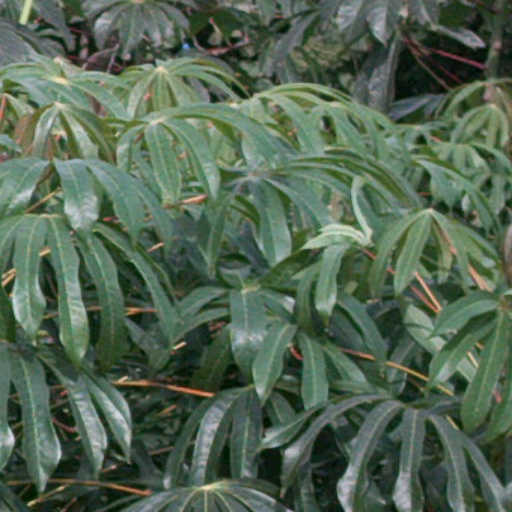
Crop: cassava